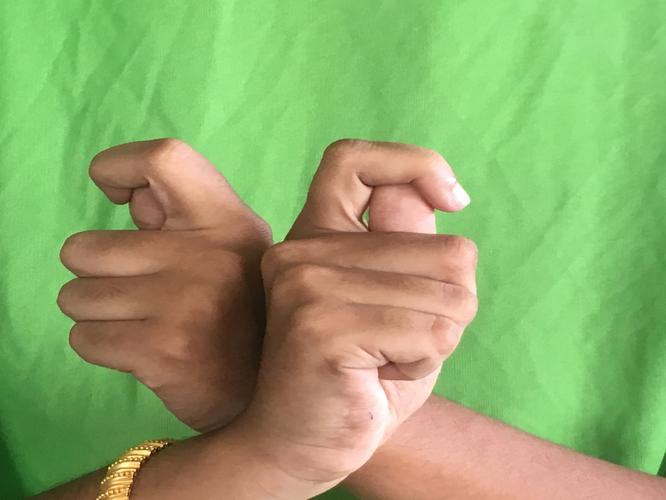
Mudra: Berunda
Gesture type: double_hand